Construction of Rockefeller Center

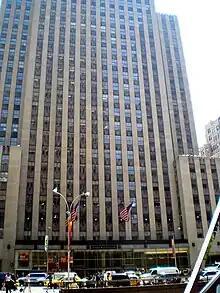
The U.S. Rubber Company Building (now Simon & Schuster Building), the last building in the original complex to be built

The managers of Rockefeller Center Inc. also wanted the complex to have convenient, nearby mass transit to attract potential lessees. The city-operated Independent Subway System (IND) had opened a subway station at Fifth Avenue and 53rd Street in 1933, drawing workers from Queens. The managers, seeing the success of the business districts around Penn Station and Grand Central, proposed a large rail terminal for trains from Bergen County, New Jersey, so workers from northern New Jersey would be drawn to the complex. Although the managers did decide on a possible location for the terminal on 50th Street, this plan did not work because the IND subway still did not have any stops at the complex itself. The consultants then offered a subway shuttle under 50th Street that would connect to the IND subway station at Eighth Avenue, or a rail line connecting to Penn Station and Grand Central. This plan did not work because the city was uninterested in building the new rail line. The plan was formally dropped in 1934, but proposals for similar ideas persisted until 1939. The city also had plans to construct a line under Sixth Avenue to supplant the elevated railway there, but did not start construction on the Sixth Avenue subway until 1936. Since the IND would be constructing a station at 47th–50th Streets, near the complex, Rockefeller Center's managers also wished to build their own connections to Penn Station and Grand Central using the subway tunnels that were being constructed. However, this proposal was declined because it would require extensive rezoning of the surrounding residential area.